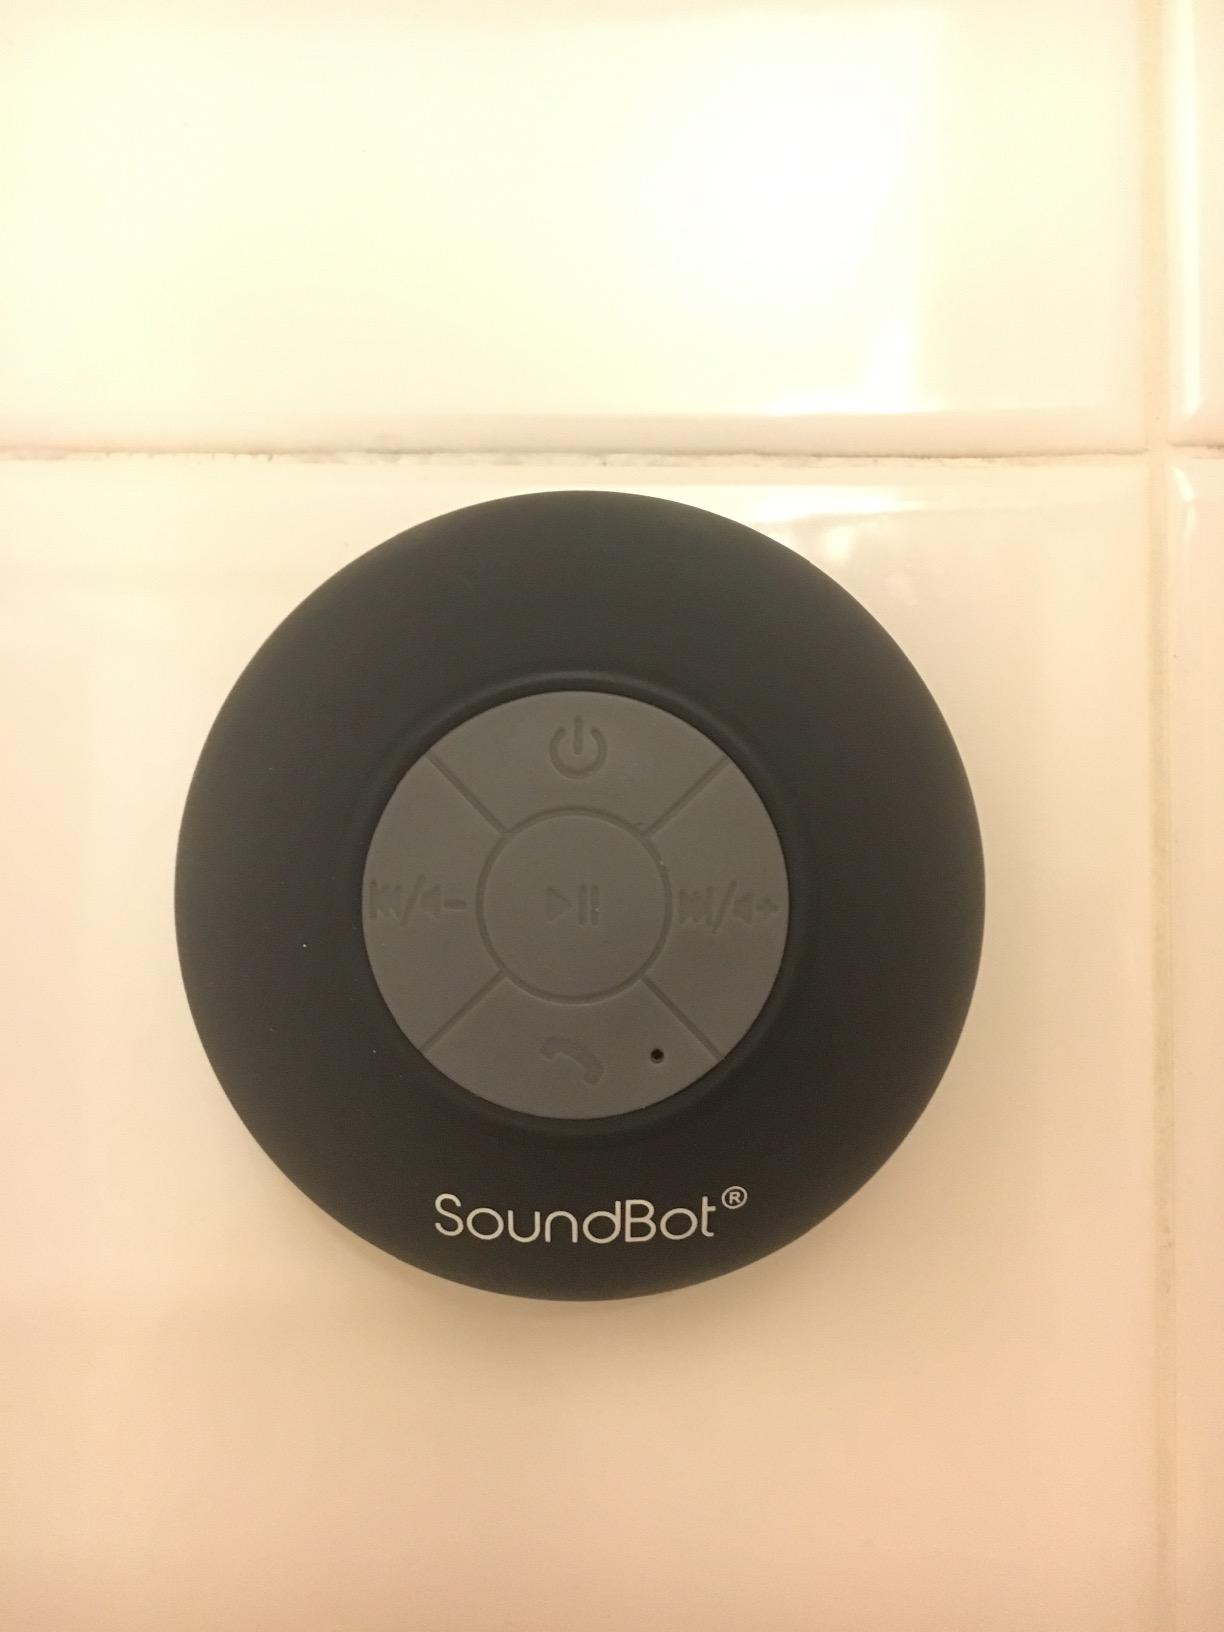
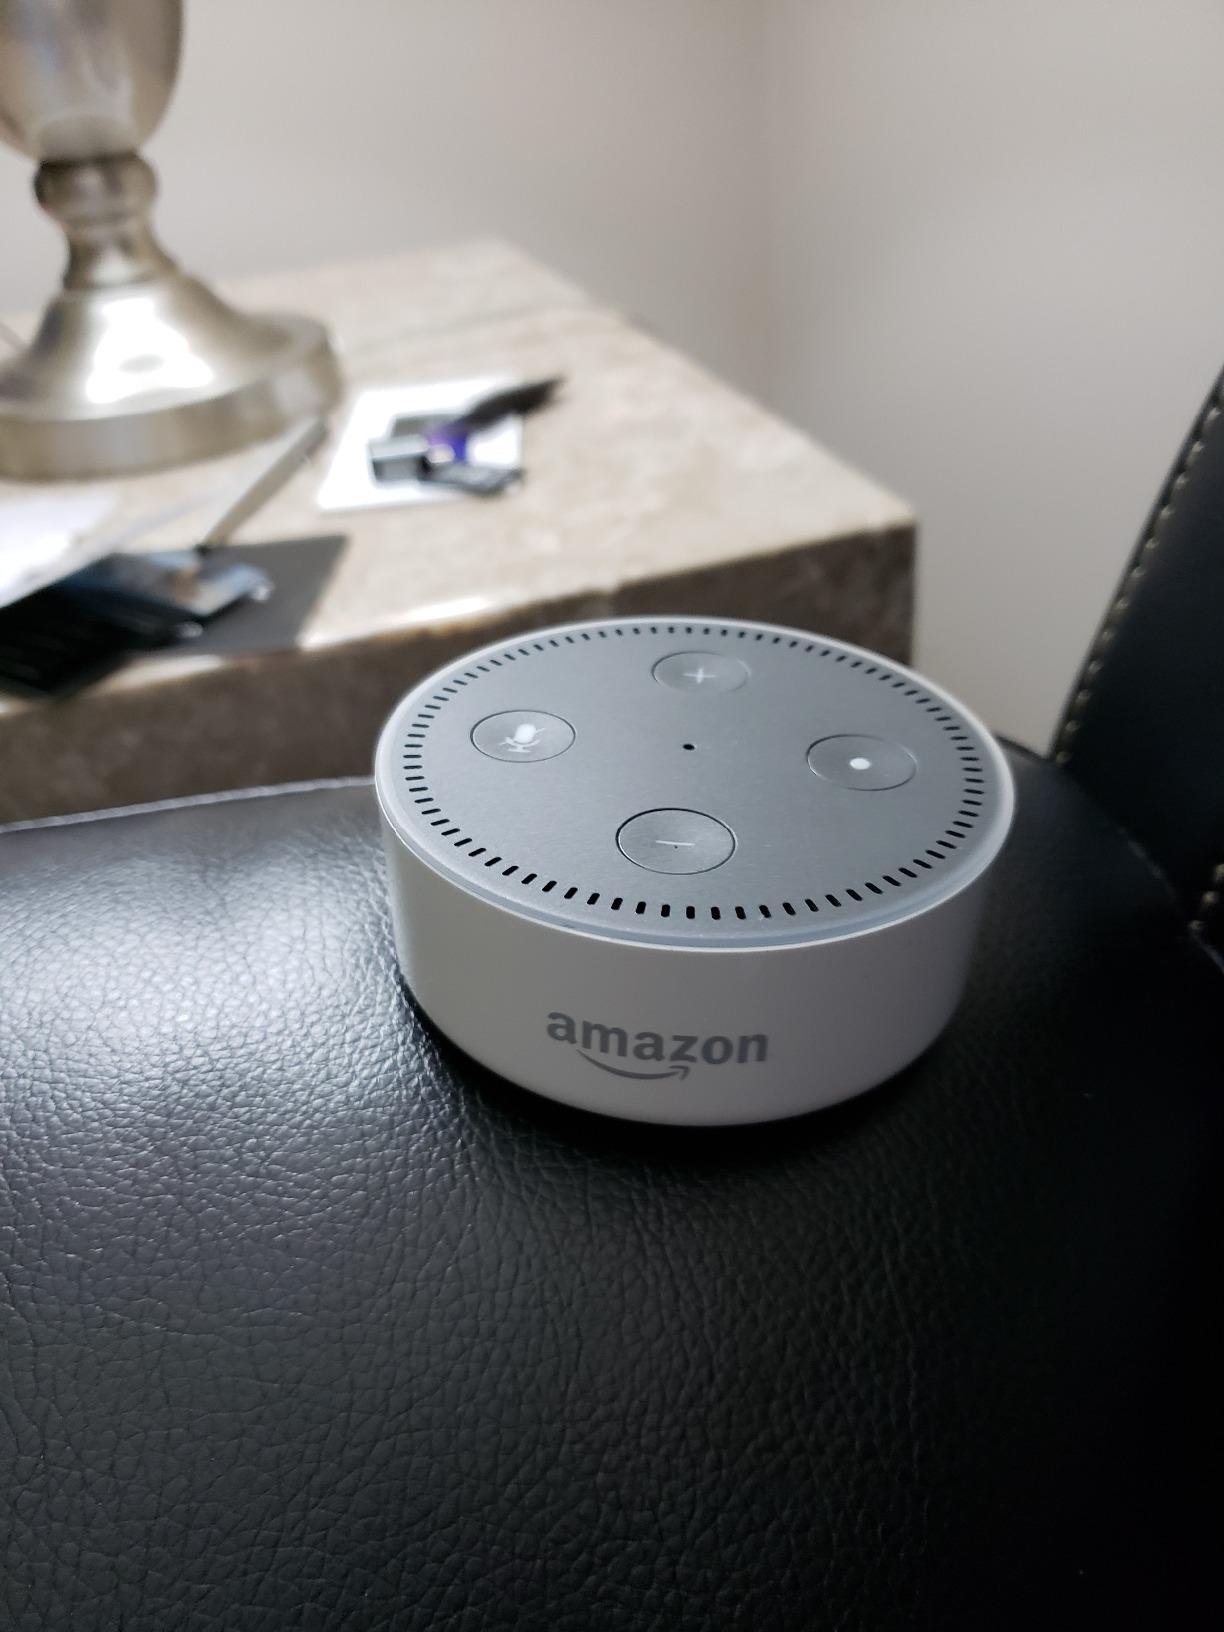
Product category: speaker
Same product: no